Rahway, New Jersey

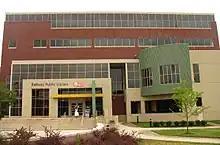
The current Rahway Public Library

The Rahway River travels through Rahway, entering from Clark at Rahway River Parkway. The river receives the waters of Robinsons Branch at Elizabeth Avenue between West Grand Avenue and West Main Street, and then receives the waters of the South Branch at East Hazlewood Avenue and Leesville Avenue. The river leaves Rahway at the city limits of Linden and Woodbridge before flowing into the Arthur Kill.